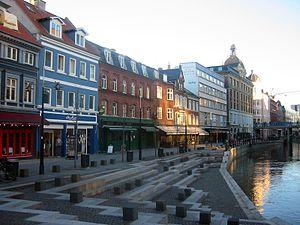
Cet article est partiellement ou en totalité issu de l’article de Wikipédia en allemand intitulé « Liste der Städte in Dänemark ».